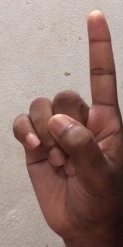
ASL sign: 1